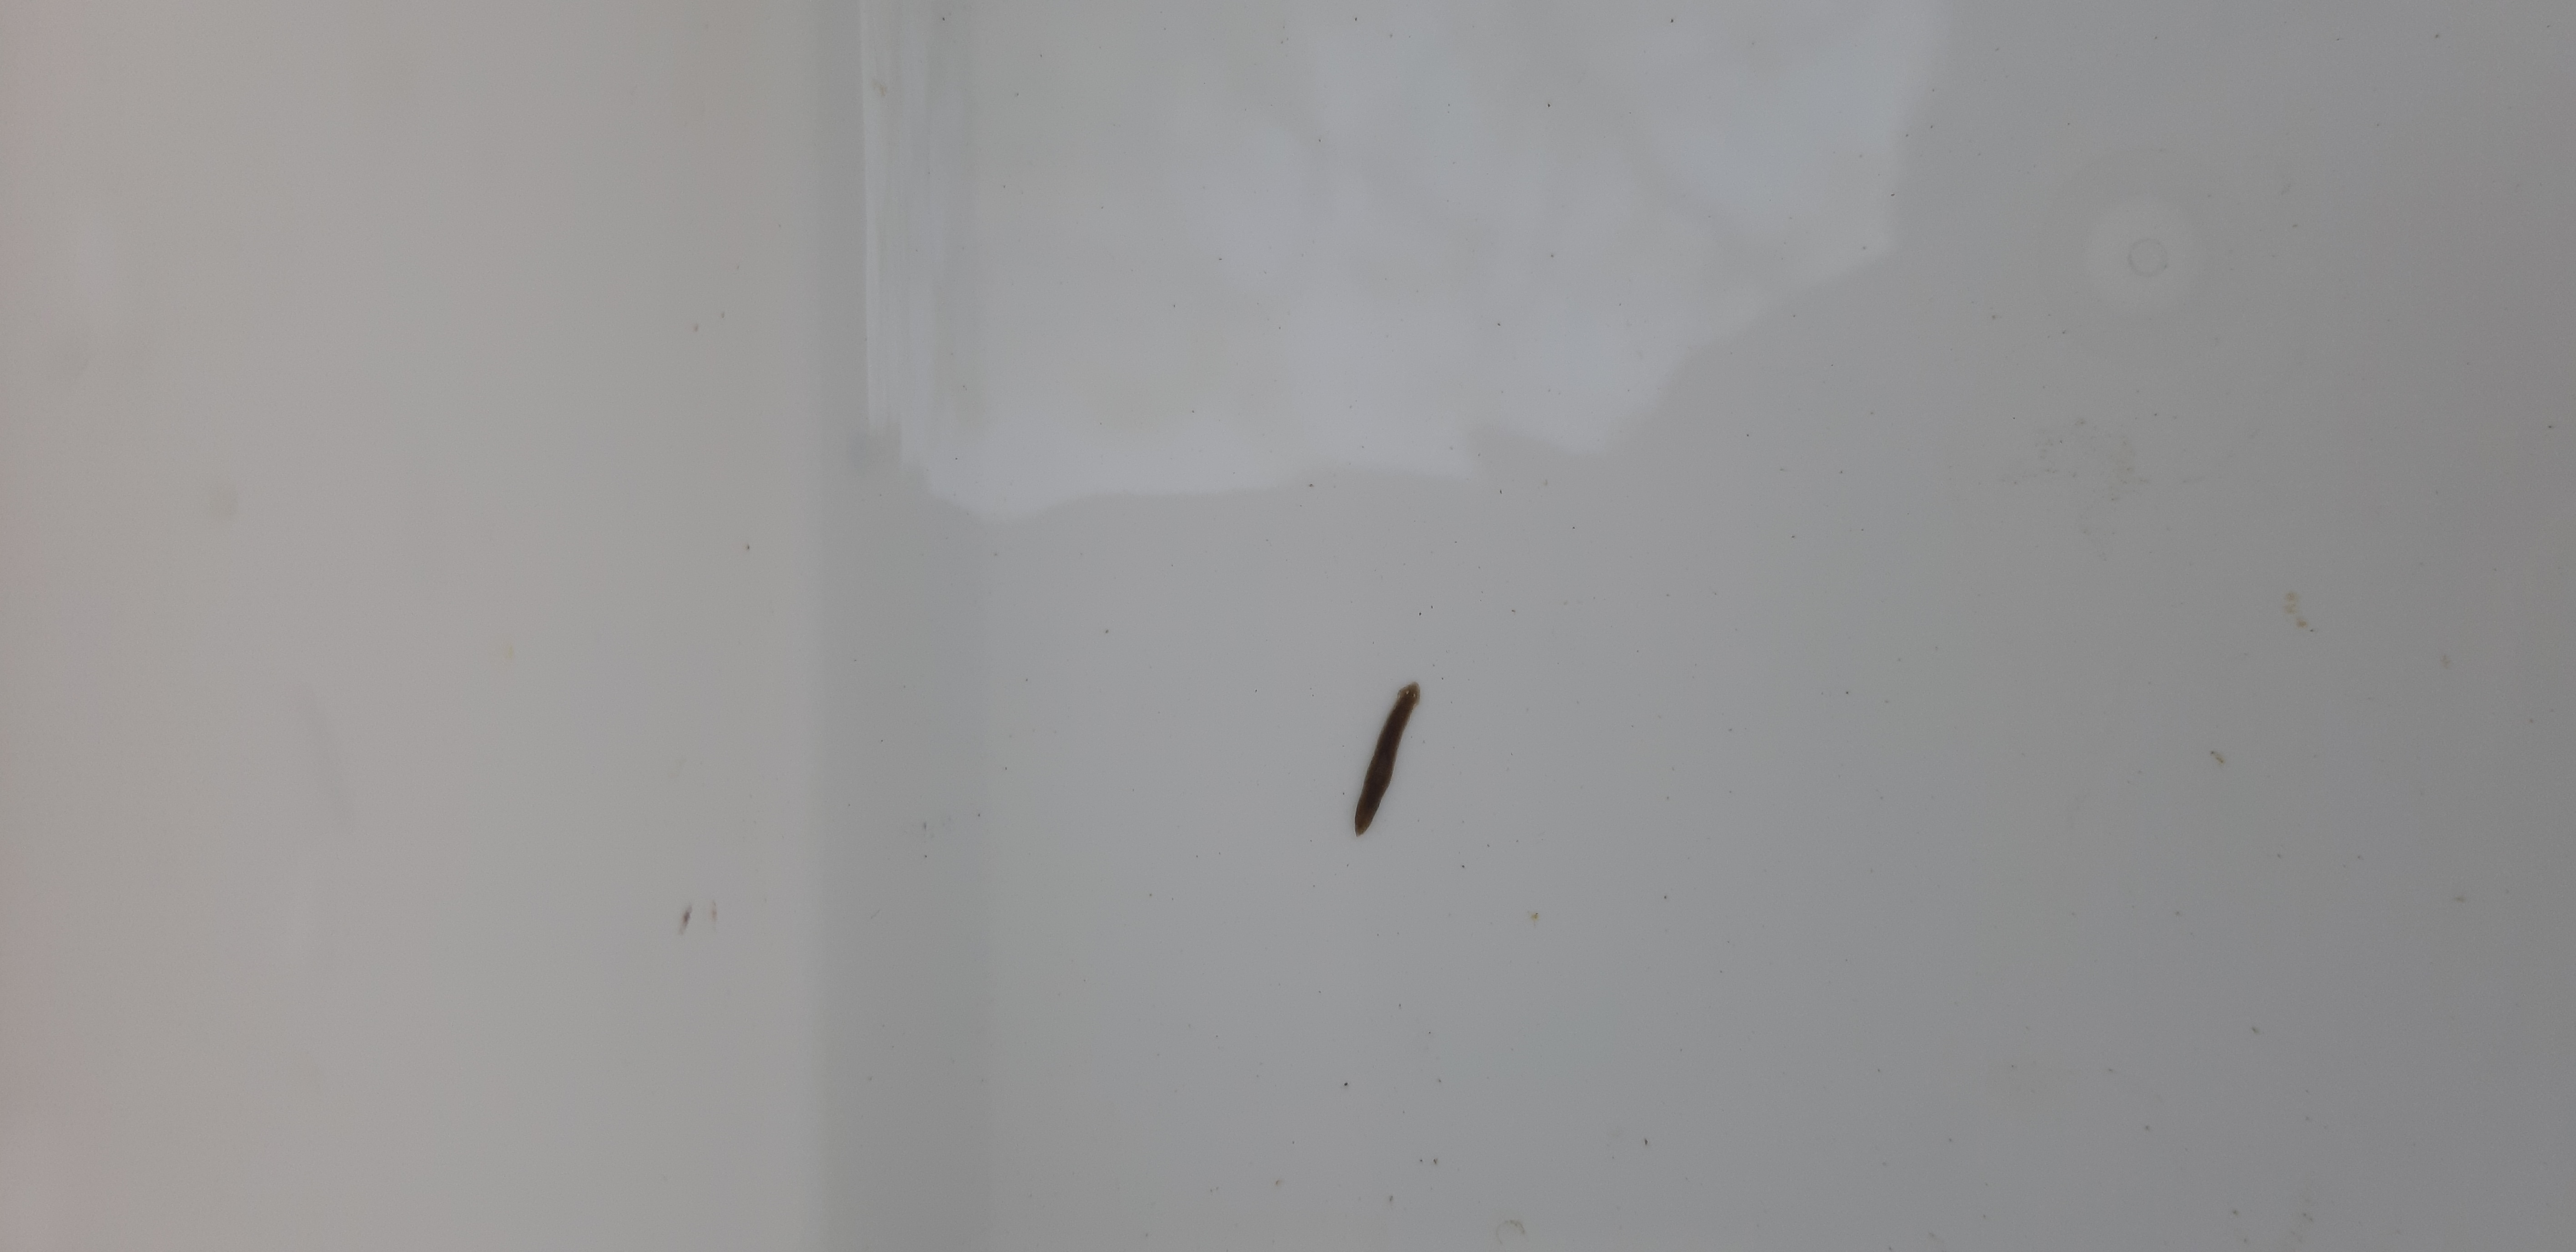
Macroinvertebrate group: flat_worms